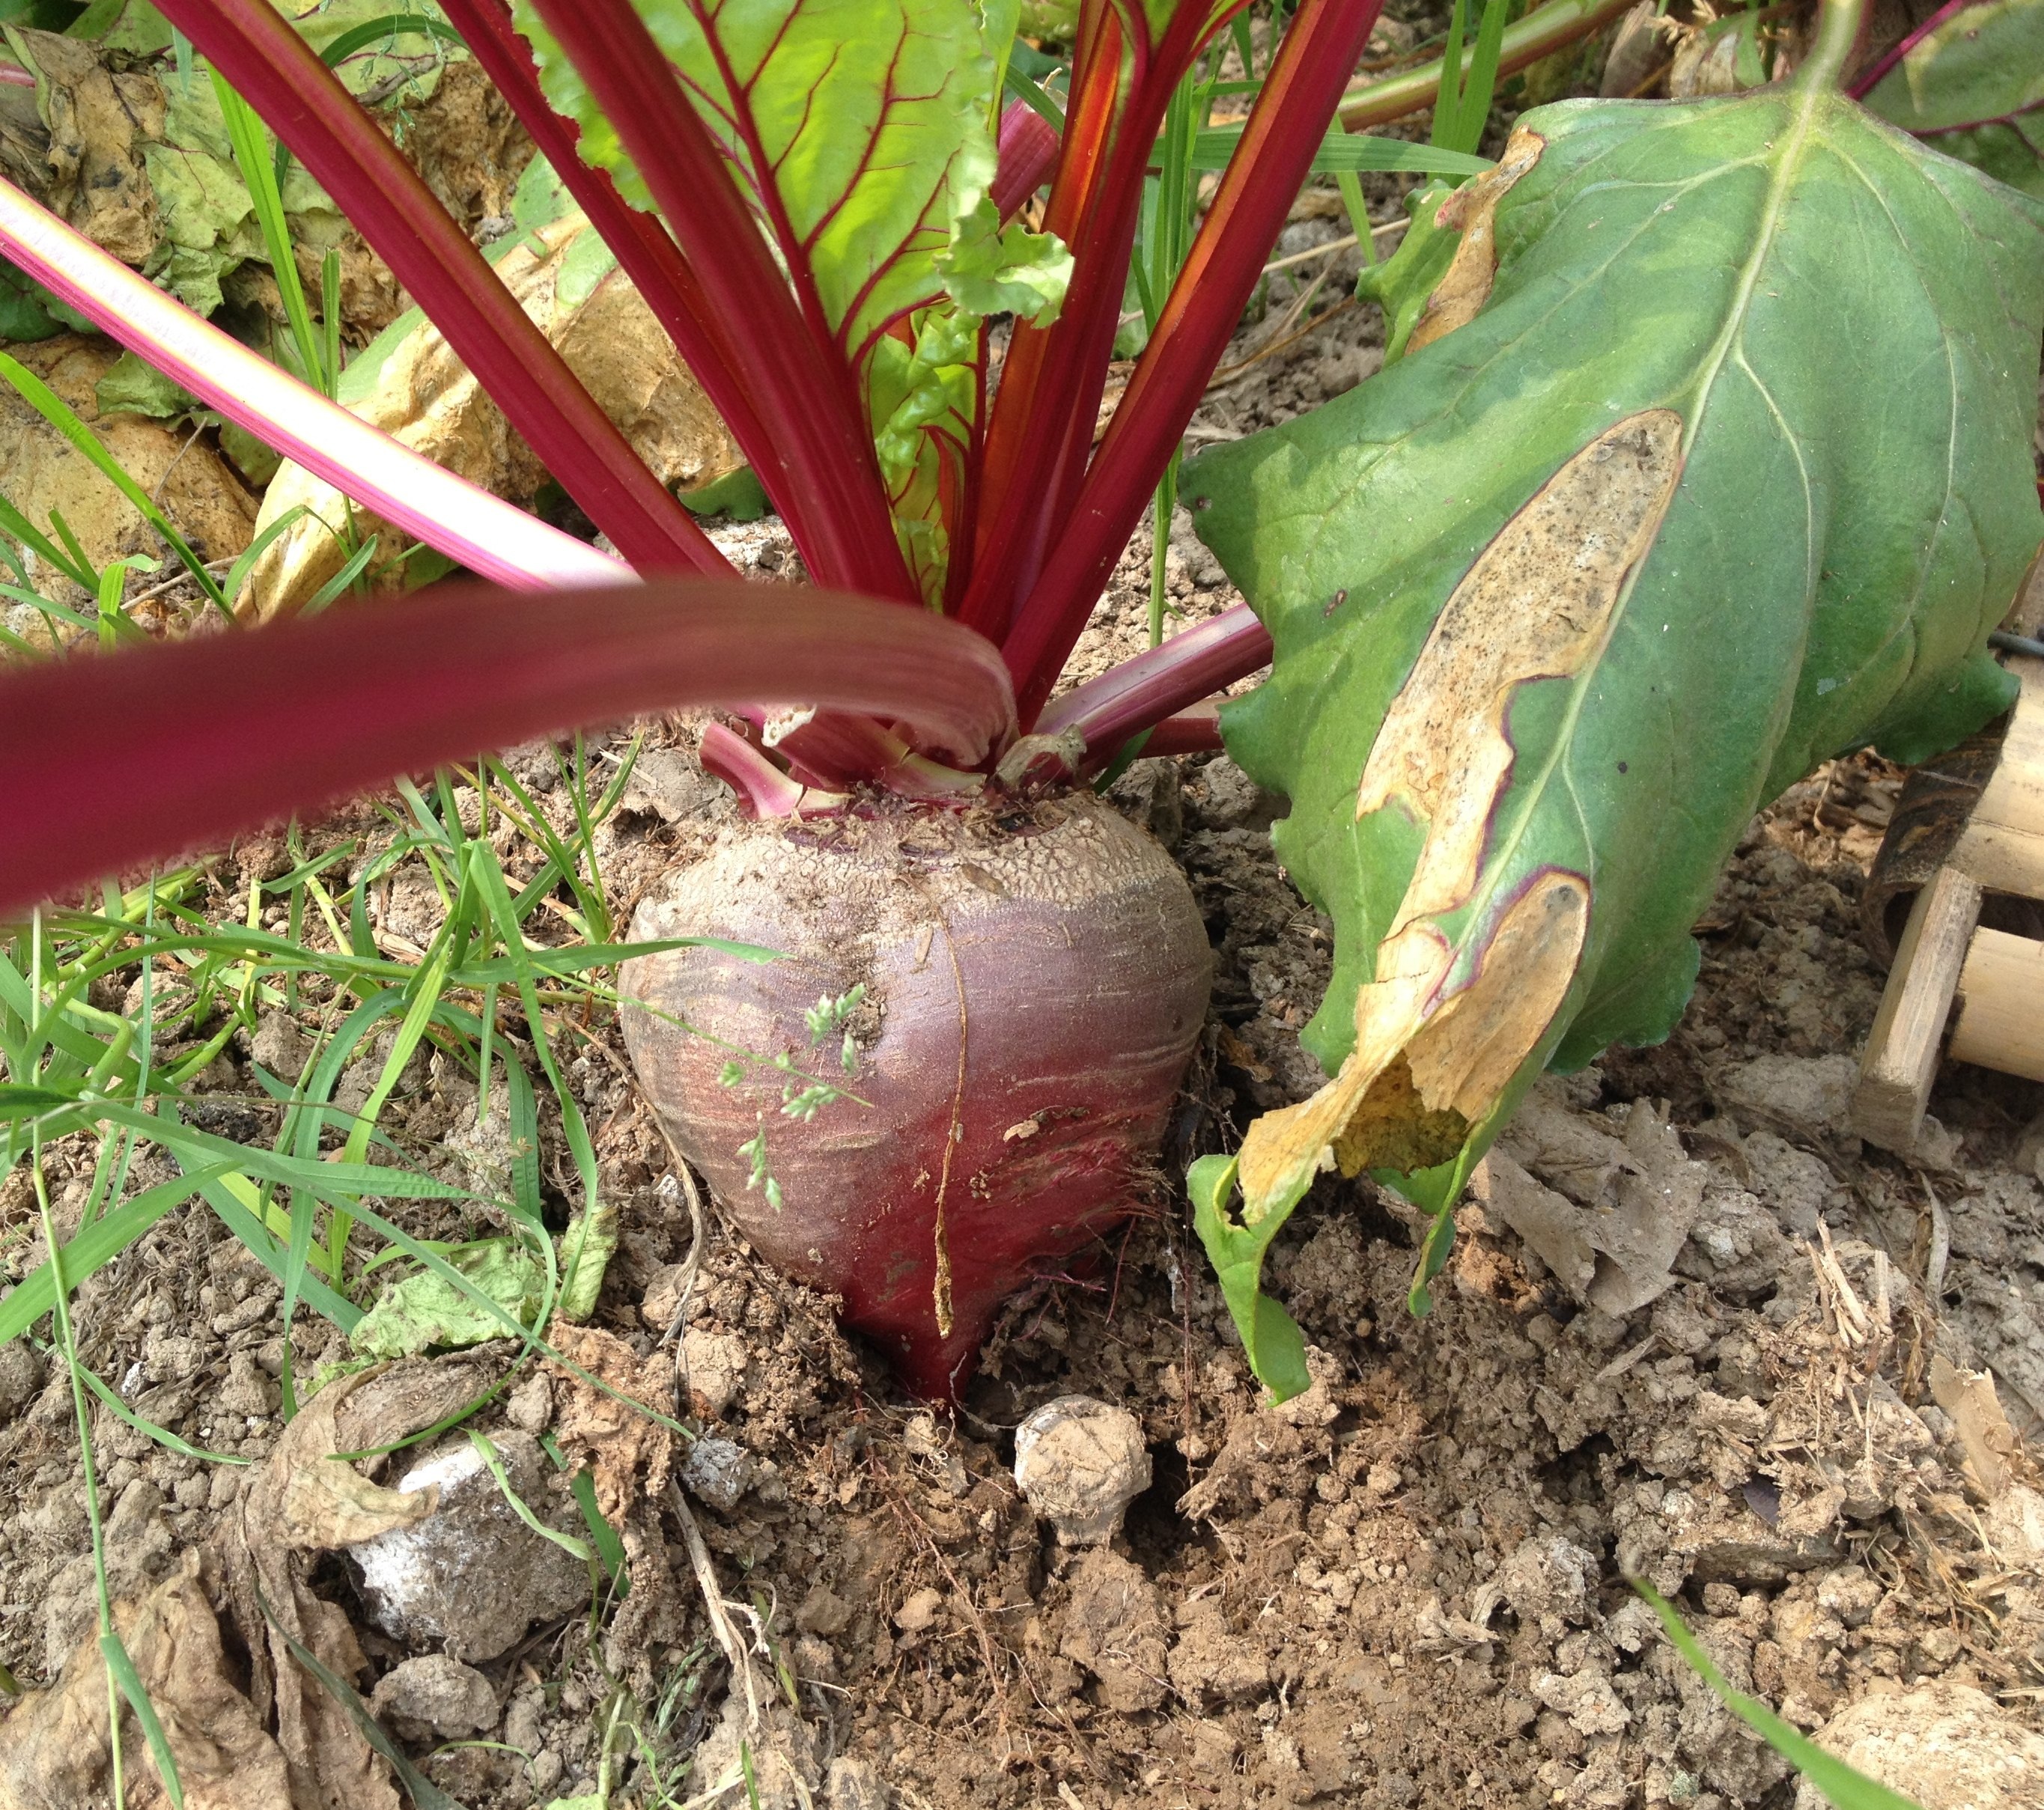
plant, farm, flower, food, red, produce, vegetable, soil, garden, healthy, flowering plant, beet, land plant, beet root